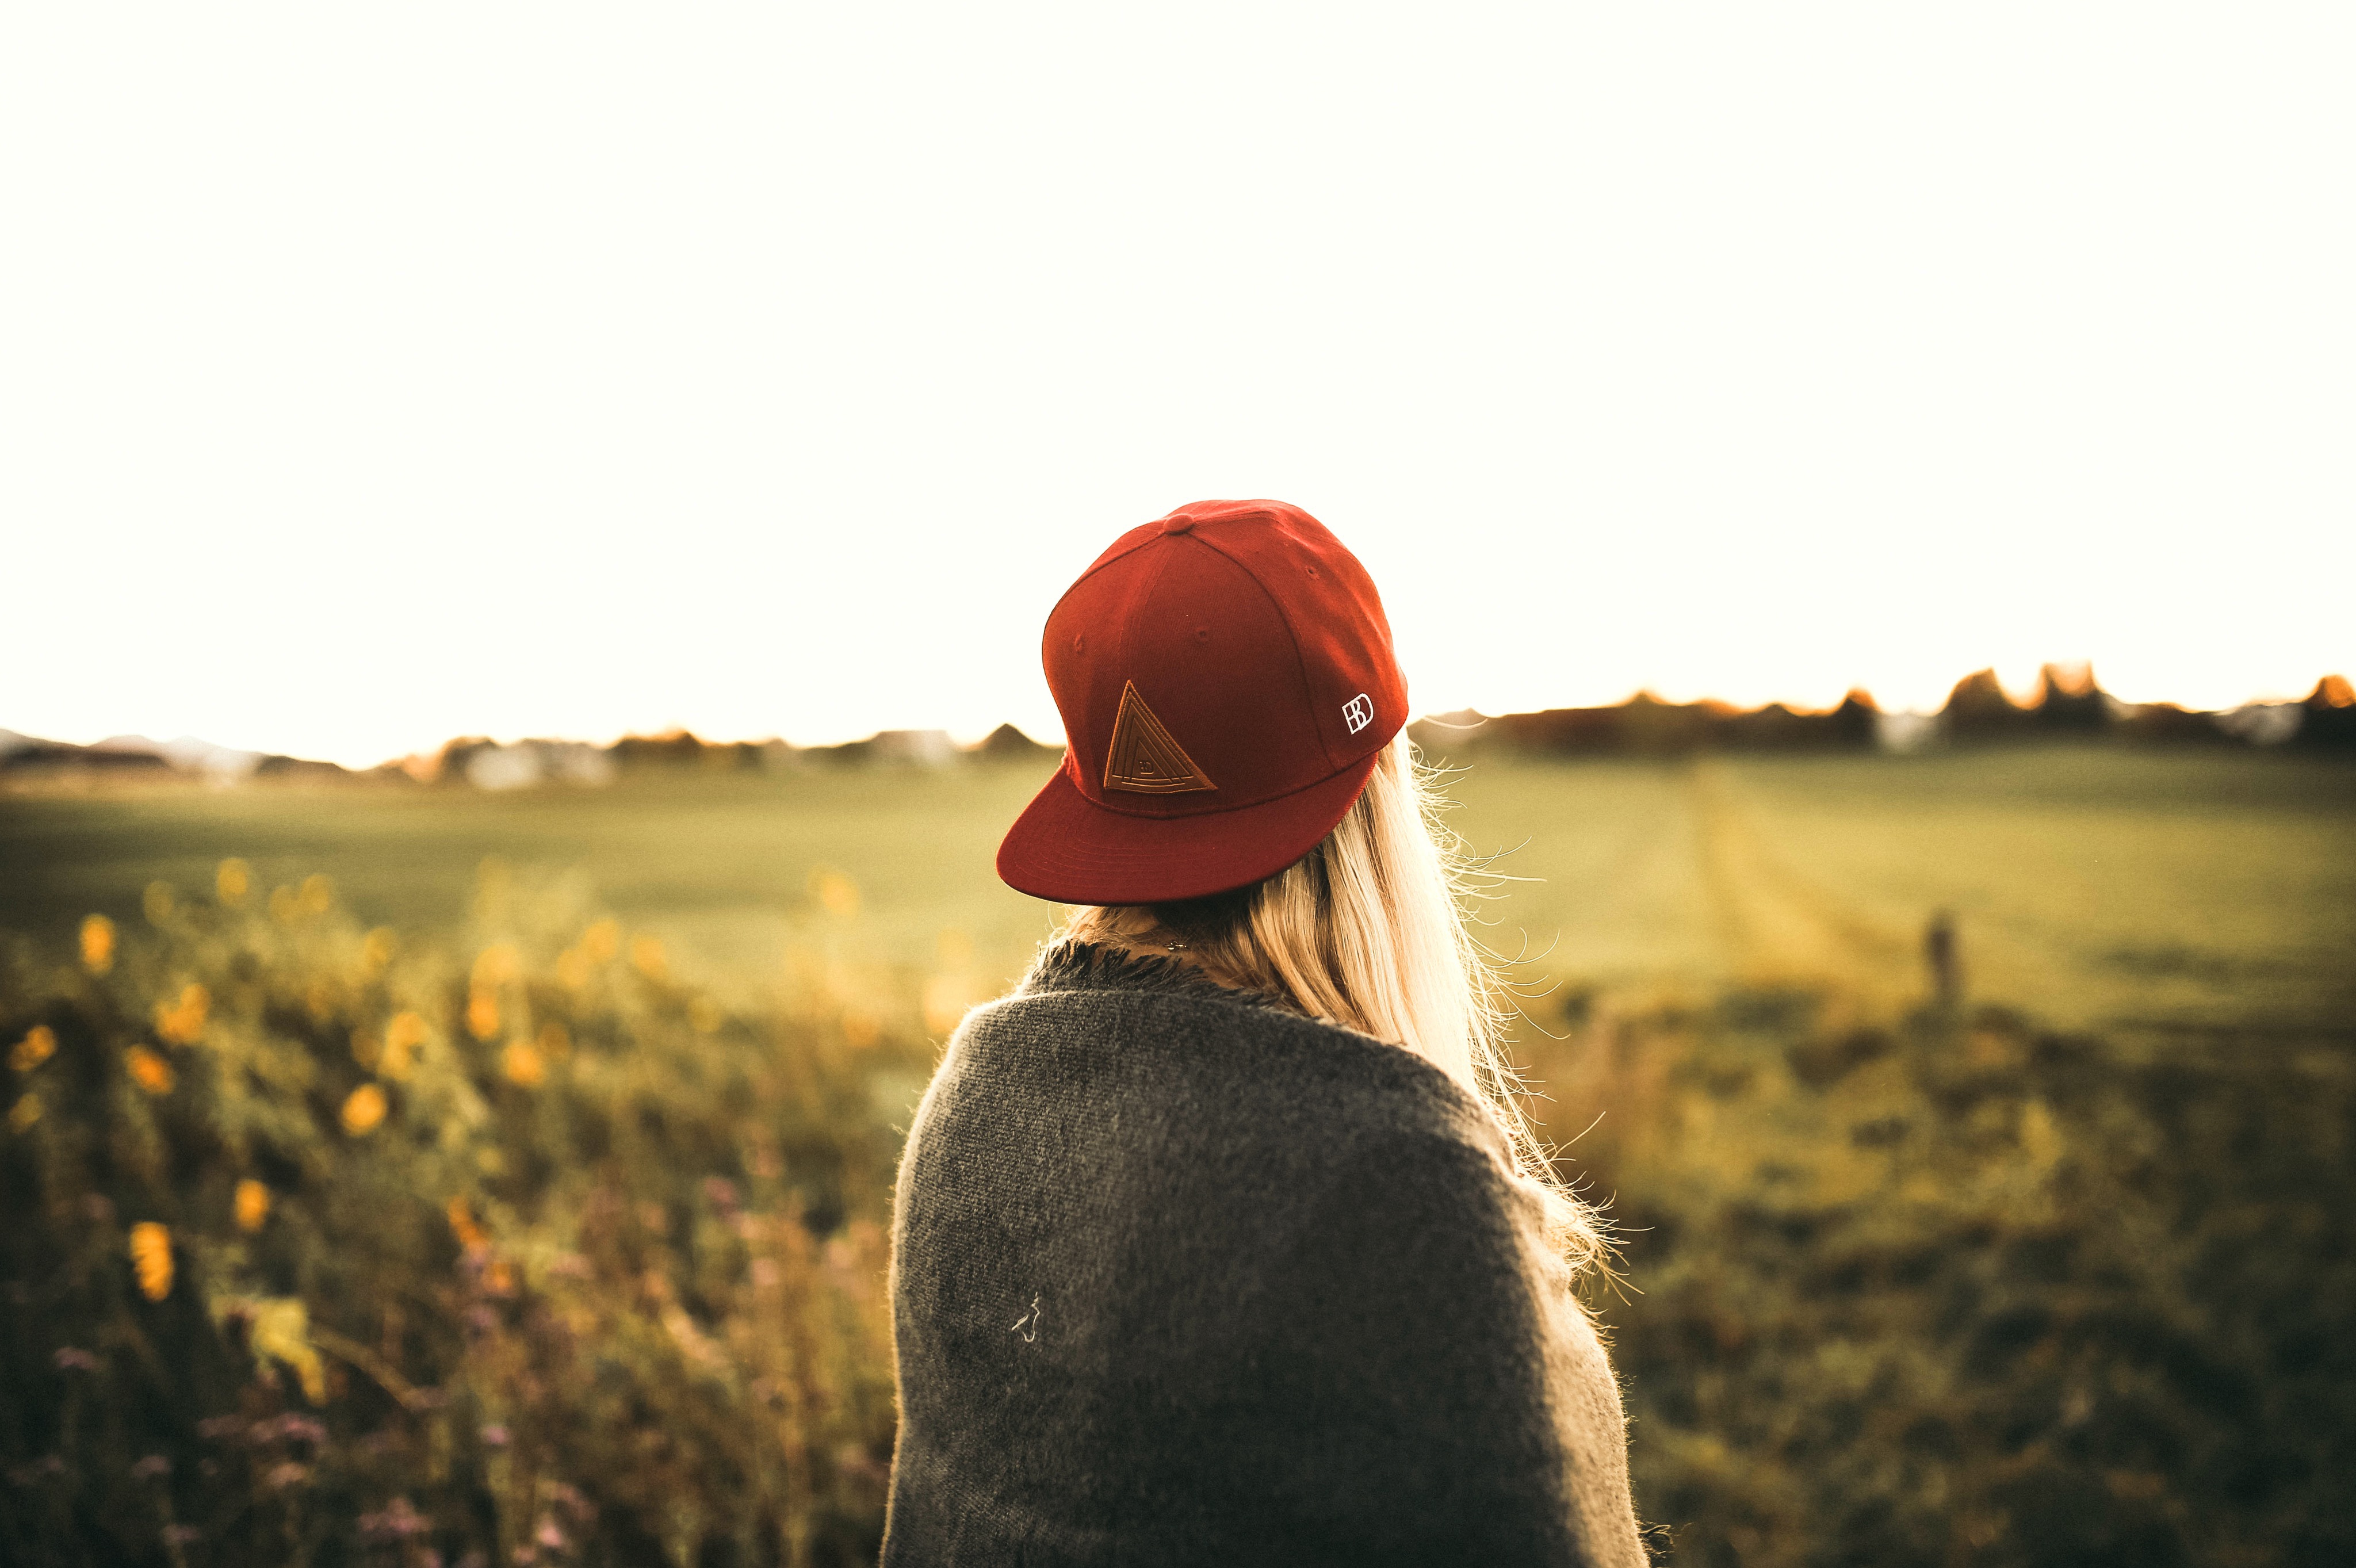
People in nature, sky, sunlight, field, backlighting, grass family, grass, photography, summer, headgear, outerwear, landscape, grassland, sunset, hat, happy, evening, crop, beanie, portrait photography, cap